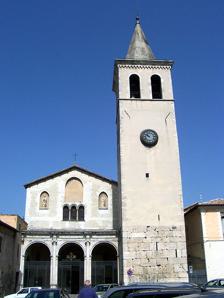
Building: San Gregorio Maggiore, Spoleto
Country: Italy
Year built: 1146
This article relies largely or entirely on a single source . Relevant discussion may be found on the talk page . Please help improve this article by introducing  citations to additional sources . Find sources: "San Gregorio Maggiore, Spoleto" – news · newspapers · books · scholar · JSTOR ( September 2017 ) San Gregorio Magno is a Romanesque -style, Roman Catholic basilica church located in front of the piazza Garibaldi in the town of Spoleto , in the province of Perugia , region of Umbria , Italy. Facade and bell-tower History The church was built atop the site of an earlier church during the end the 11th and start of the 12th century, leading to consecration in 1146. Traces of the earlier building exist in the crypt. The bell-tower, embedded with spolia , was begun in the 12th century. Because the site had a nearby cemetery, many of the tombstones were reutilized in the church. The church was refurbished during the 16th and 18th centuries. The main portal (1597) was donated by the bishop Paolo Sanvitale. To the left of the entrance portico is the Chapel of the Innocents, with frescoes that recall the founding of the church and the Life of Santa Abbondanza , supposedly buried here. It now houses the baptismal font and has a Romanesque architrave. The interior was frescoed in the 15th century. From one of the exits, one can access the Ancient Roman bridge, Ponte Sanguinario spanning the Tessino stream. 42°44′25″N 12°44′11″E / 42.740165°N 12.736451°E / 42.740165; 12.736451 References